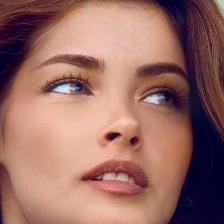
Label: faces